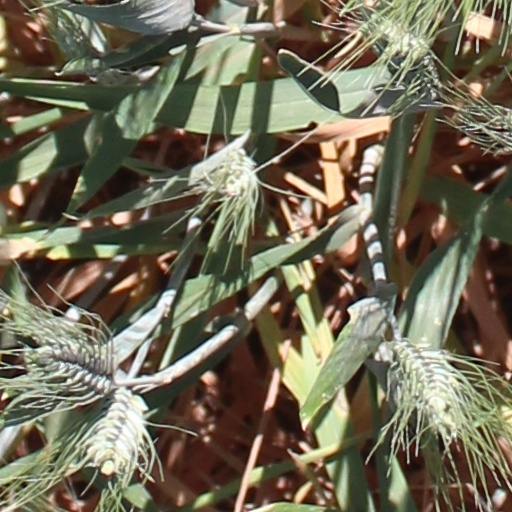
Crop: wheat